2008 Wakefield Metropolitan District Council election

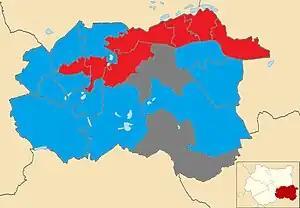
2008 local election results in Wakefield

The 2008 Wakefield Metropolitan District Council election took place on 1 May 2008 to elect members of Wakefield Metropolitan District Council in West Yorkshire, England. One third of the council was up for election and the Labour party stayed in overall control of the council.